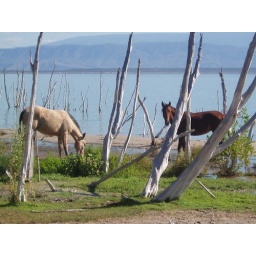
2nd largest salt water lake in the world